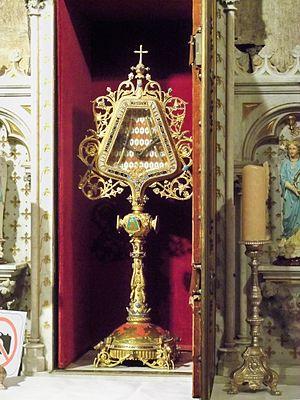
Relique le Saint Mors, emblème de la Ville de Carpentras (Vaucluse), conservé à la Cathédrale Saint Siffrein
L'hôtel-Dieu de Carpentras, construit au milieu du XVIIIᵉ siècle, était l'un des hôpitaux de la capitale du Comtat Venaissin. S'il ne fut pas le premier de Carpentras, il fut le plus imposant. Succédant à cinq autres établissements hospitaliers dont les durées de fonctionnement se chevauchèrent souvent, il fut commandité par Joseph-Dominique d'Inguimbert, dit dom Malachie, évêque de Carpentras, et le rôle qui fut le sien pendant deux siècles n'est pas indépendant de l'histoire de ses prédécesseurs. Il en est à la fois le successeur et l'aboutissement. Sa construction commença en 1750, et il fut desservi, selon la volonté de l'évêque, par des sœurs hospitalières à partir de 1764.
La foire de la Saint-Siffrein, l'une des plus anciennes foires de Vaucluse, se déroule à la fin novembre, à Carpentras, durant quatre jours, depuis 1585.